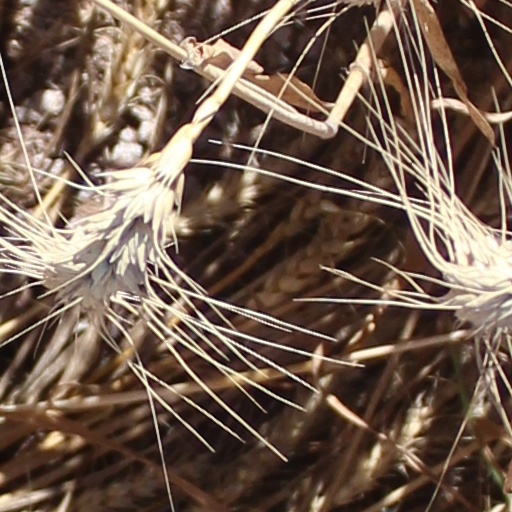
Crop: wheat